Beauvais Manufactory

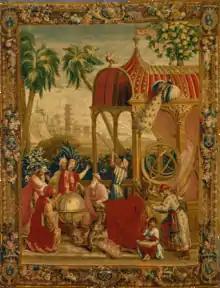
Astronomers of the Jesuit China missions with Chinese scholars, "Les Astronomes", Beauvais tapestry,1697-1705.

The Beauvais Manufactory is a historic tapestry factory in Beauvais, France. It was second in importance, after the Gobelins Manufactory, of French tapestry workshops that were established under the general direction of Jean-Baptiste Colbert, the finance minister of Louis XIV. Whereas the royal Gobelins Manufactory executed tapestries for the royal residences and as ambassadorial gifts, the manufacture at Beauvais remained a private enterprise. Beauvais specialised in low-warp tapestry weaving, although the letters patent of 1664, authorising the company and offering royal protection, left the field open for the production of high-warp tapestry as well.